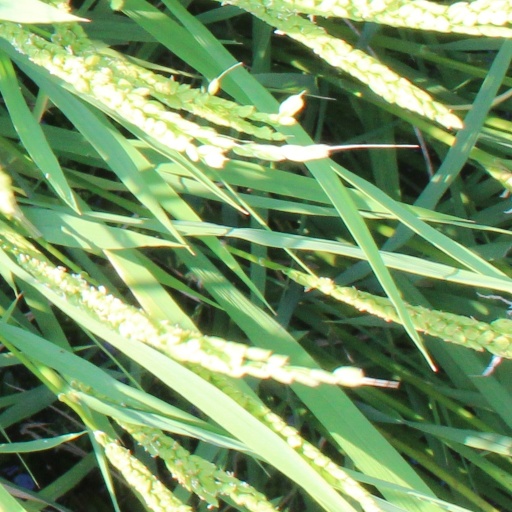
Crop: rice